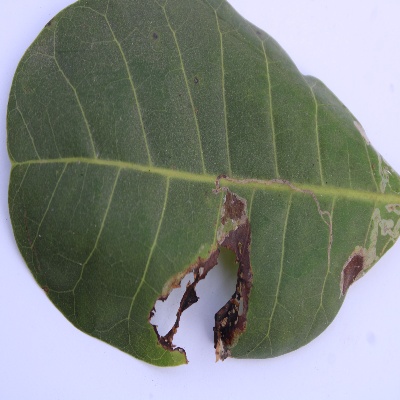
Crop: Cashew
Condition: leaf miner